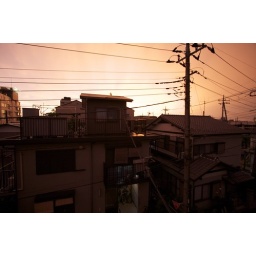
This was taken in the early evening. The clouds were so thick that the sky turned orange.